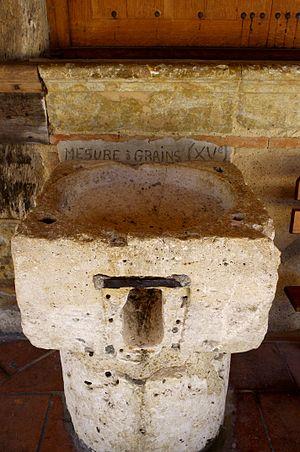
Cologne dans le Gers, France. - Halle, la mesure à grains du 15e siècle. Elle avait probablement une partie haute. Sa capacité aurait été d'environ 40 litres.
Cologne est une commune française située dans le département du Gers en région Occitanie.
La halle de Cologne est un édifice de la commune de Cologne (Gers) destiné initialement au marché, situé sur la place centrale de la bastide.